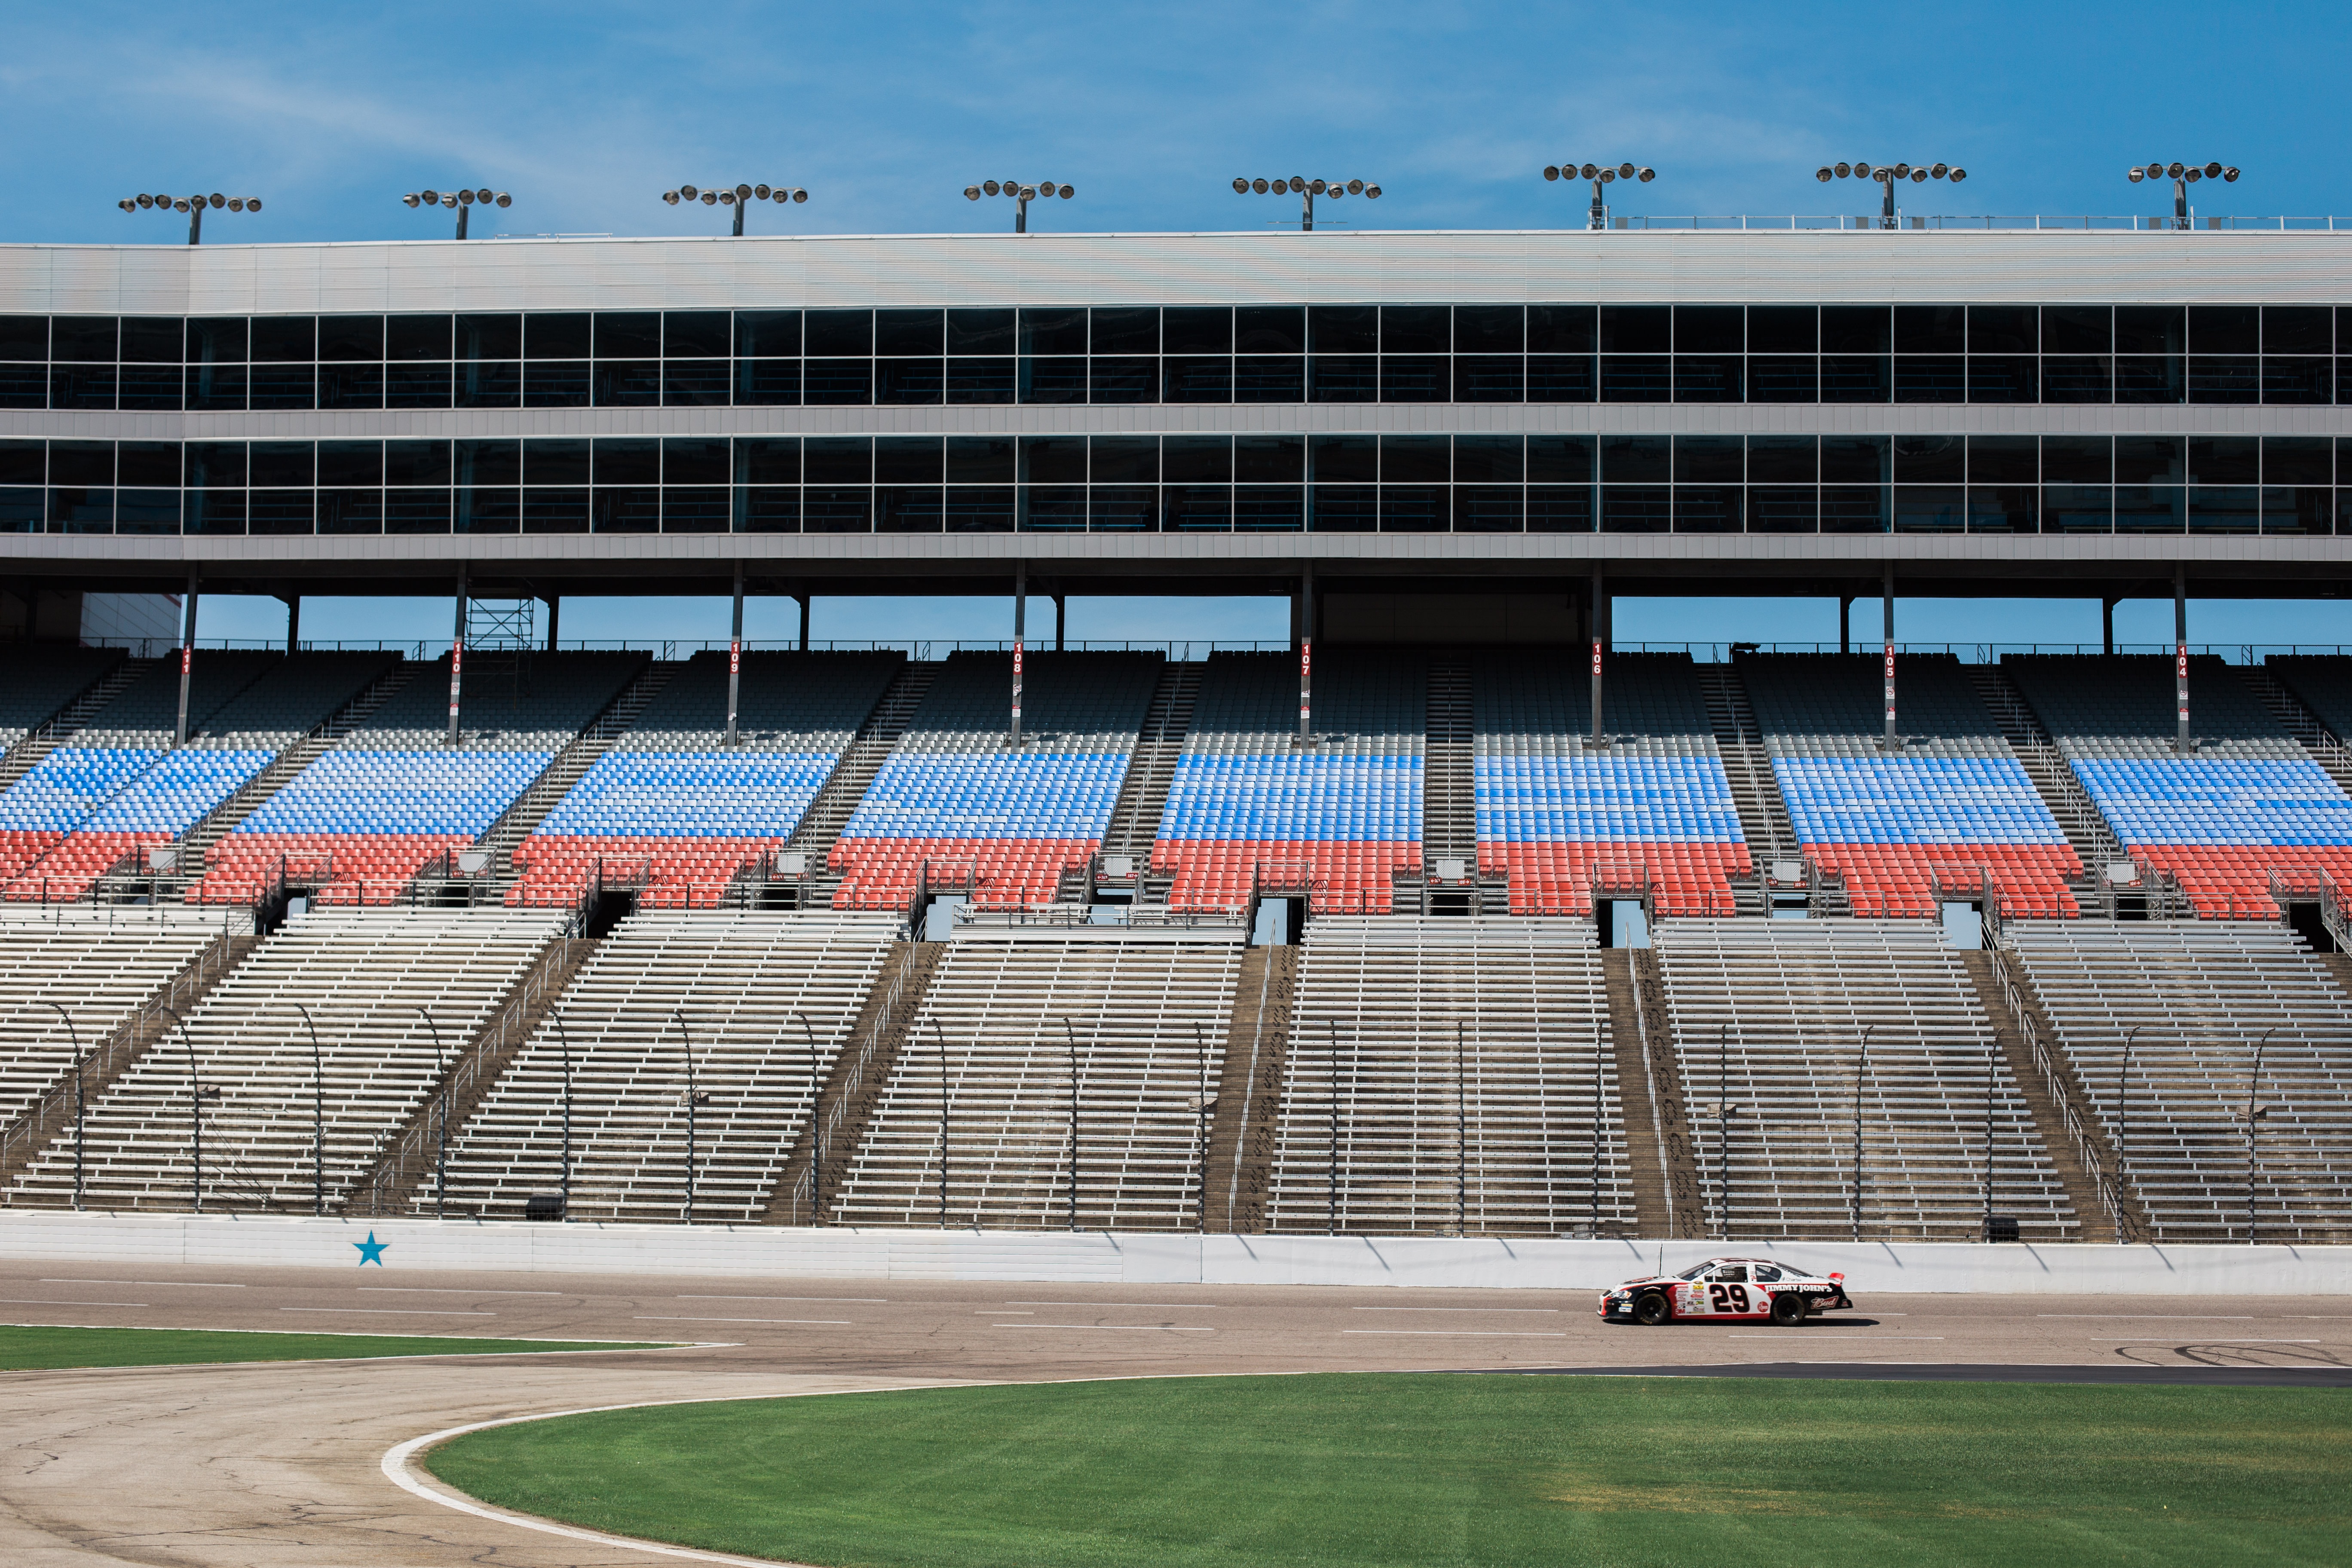
structure, seat, stadium, baseball field, grandstand, race car, arena, race track, venue, bleachers, baseball park, geographical feature, sport venue, soccer specific stadium, leisure centre